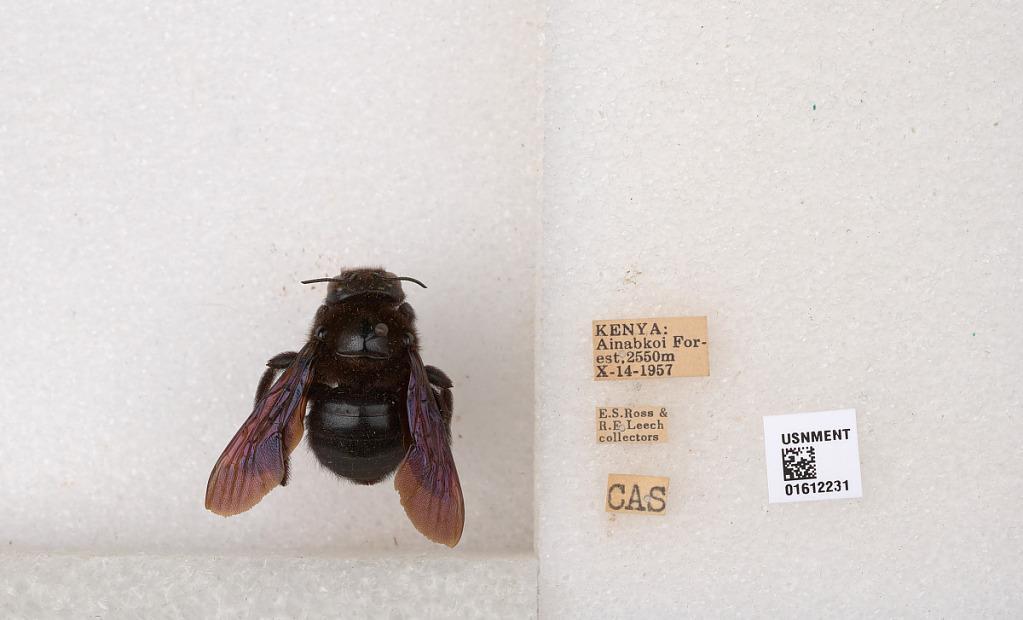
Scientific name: Xylocopa
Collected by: E. Ross & R. Leech
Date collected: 1957-10-14
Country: Kenya
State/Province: Uasin Gishu
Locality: Ainaboki Forest